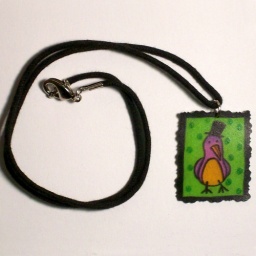
bird in top hat necklace